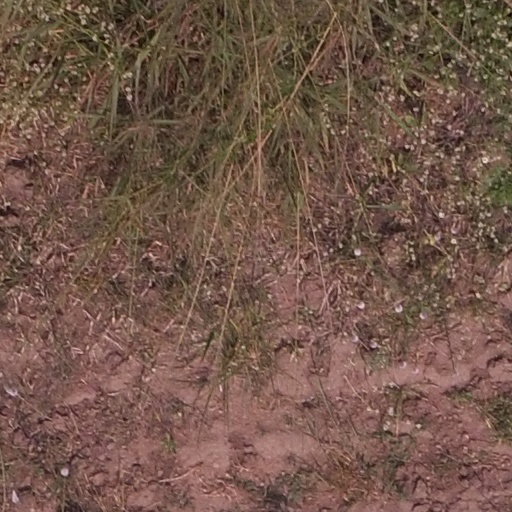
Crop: maize; corn